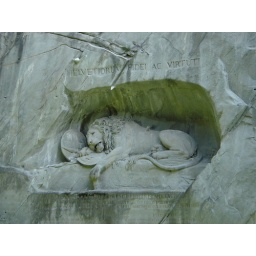
The dying lion monument in Lucerne